Alexander Litvinenko

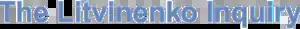
Logo of the inquiry

On 13 October 2011, Dr. Andrew Reid, the Coroner of St. Pancras, announced that he would hold an inquest into Litvinenko's death, which would include the examination of all existing theories of the murder, including possible complicity of the Russian government. The inquest, held by Sir Robert Owen, a High Court judge acting as the coroner, originally scheduled to start on 1 May 2013, was subject to a series of pre-hearings: firstly, the coroner agreed that a group representing Russian state prosecutors could be accepted as a party to the inquest process; secondly, the British Government submitted a Public Interest Immunity (PII) certificate. Under Public Interest Immunity (PII) claims, the information at the disposal of the British government relating to Russian state involvement, as well as how much British intelligence services could have done to prevent the death, would be excluded from the inquest.